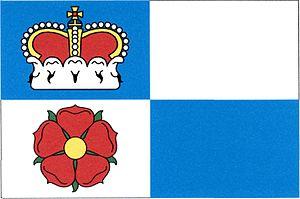
Domanín est une commune du district de Jindřichův Hradec, dans la région de Bohême-du-Sud, en République tchèque. Sa population s'élevait à 390 habitants en 2020.